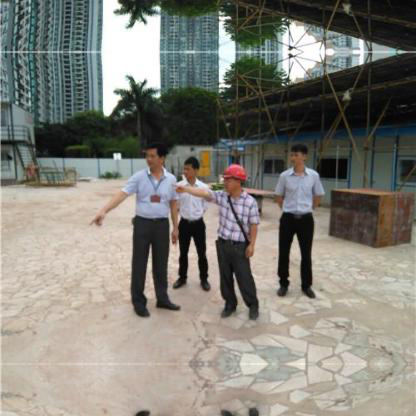
Objects in the image:
label: helmet
label: head
label: head
label: head